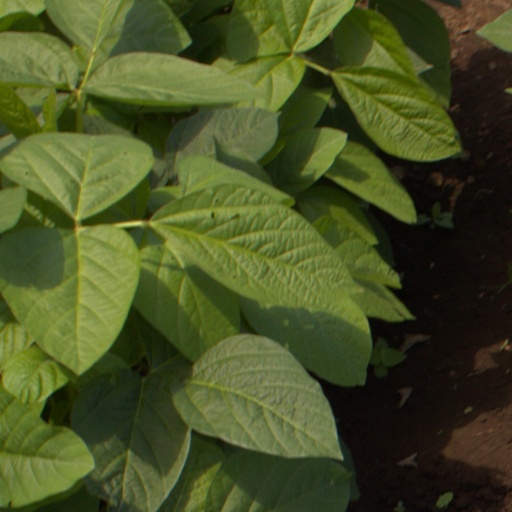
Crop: soybean